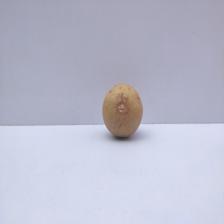
Size: Small